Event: Nepal Earthquake
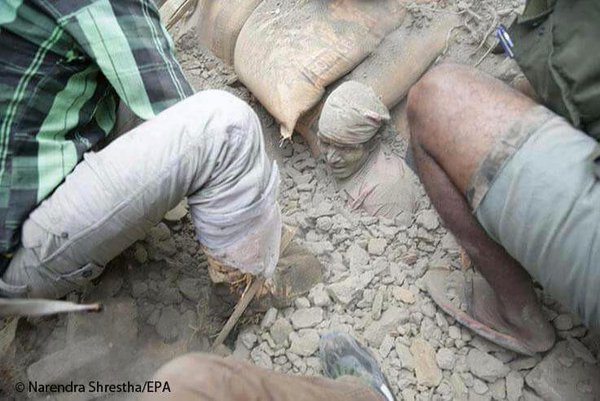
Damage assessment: damage